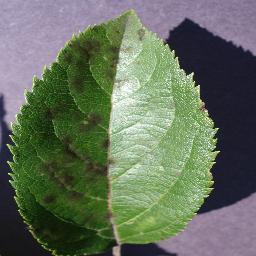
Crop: apple
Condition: scab